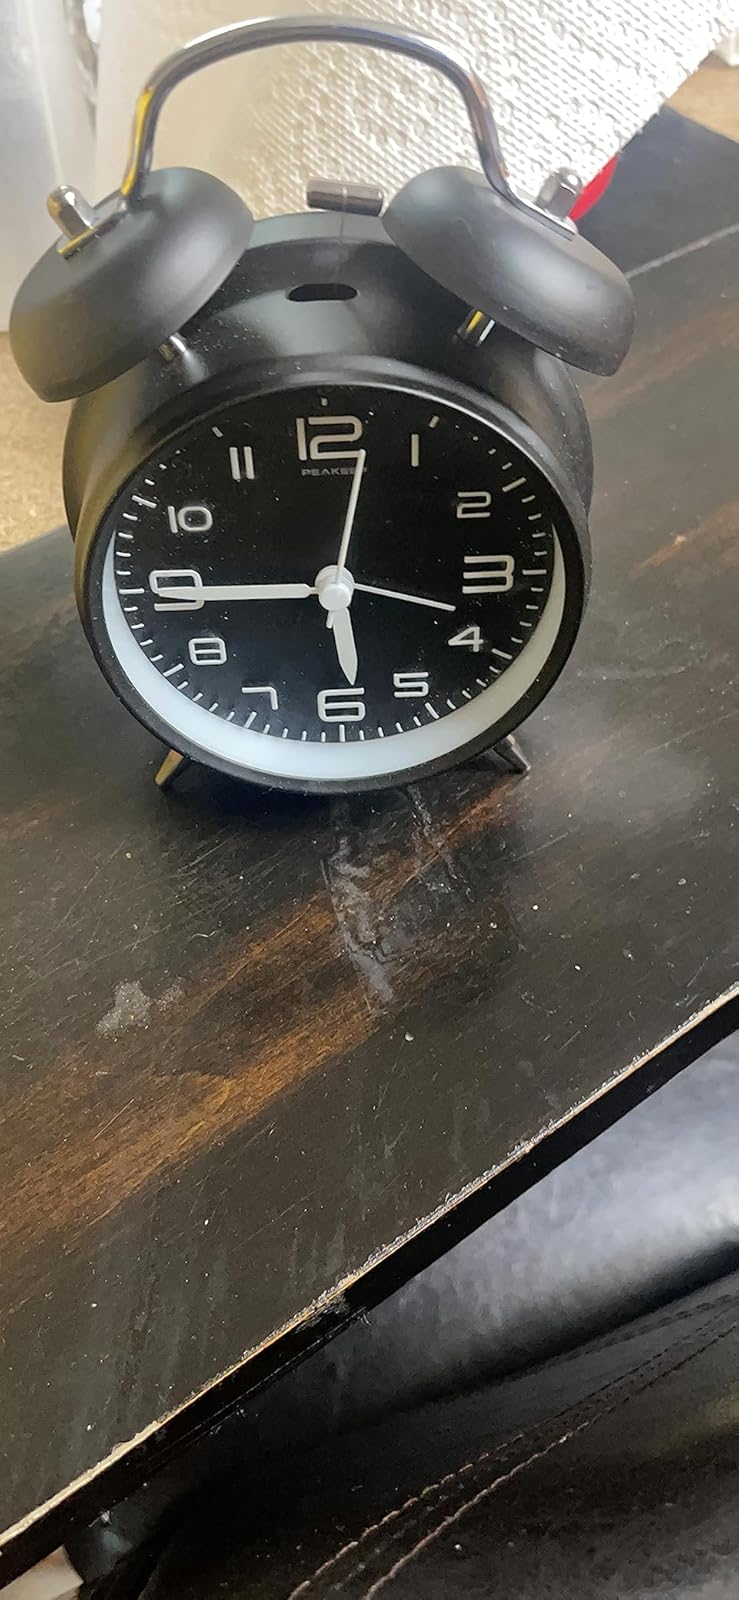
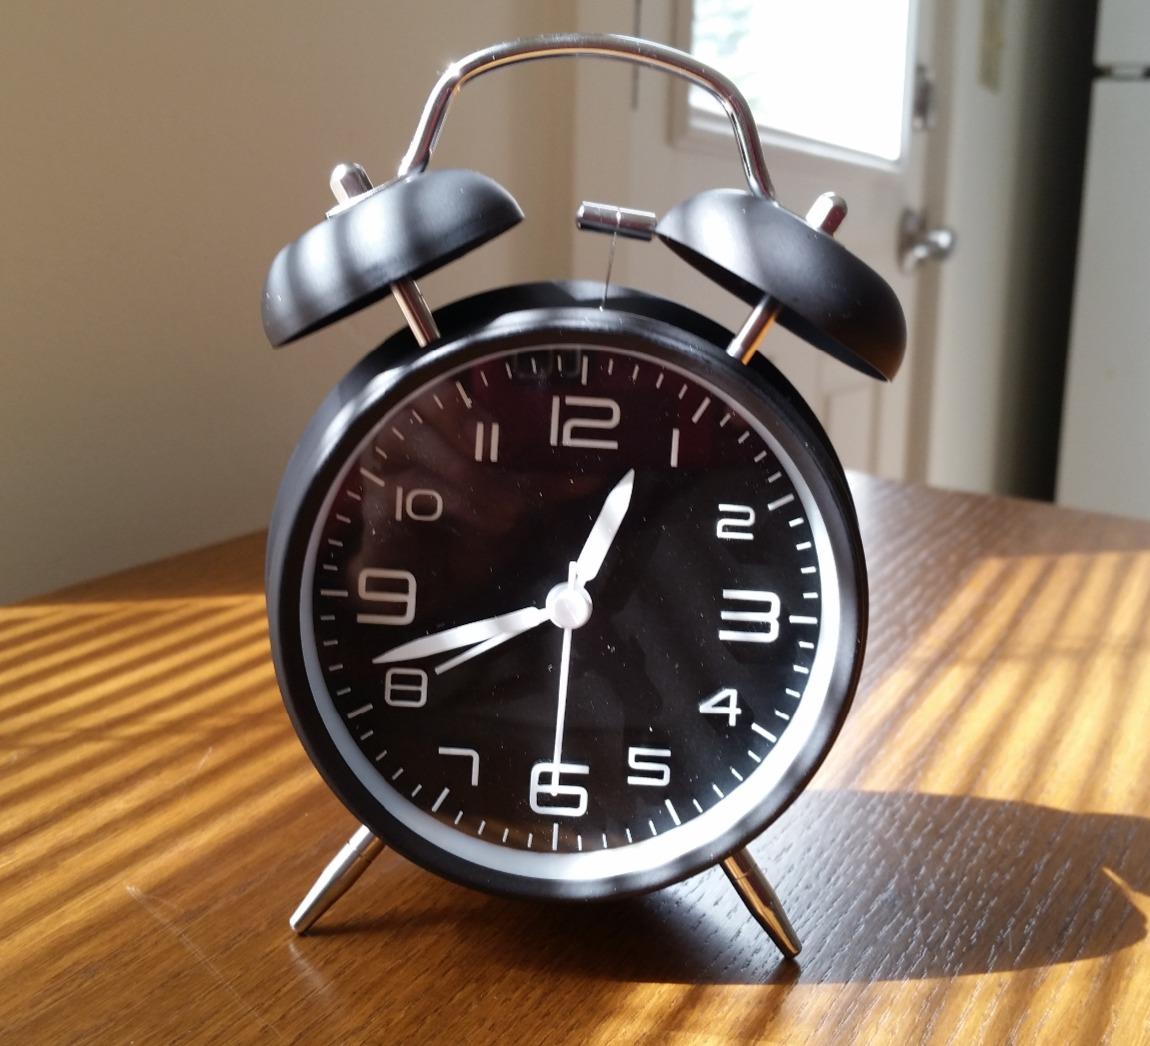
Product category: clock
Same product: yes